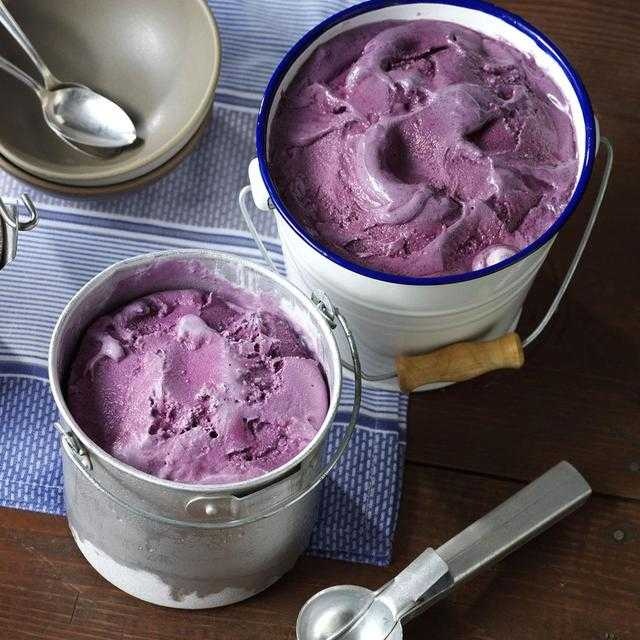
Label: Blueberry